Jewish ghettos established by Nazi Germany

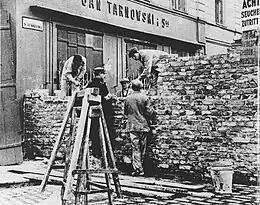
Warsaw Ghetto; walling-off Świętokrzyska Street (seen from "Aryan side" of Marszałkowska)

To prevent unauthorised contact between the Jewish and non-Jewish populations, German Order Police battalions were assigned to patrol the perimeter. Within each ghetto, a Jewish Ghetto Police force was created to ensure that no prisoners tried to escape. In general terms, there were three types of ghettos maintained by the Nazi administration.